Kachemak Bay State Park

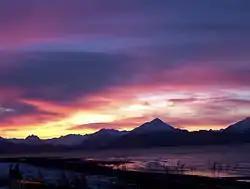
Kachemak Bay at sunrise

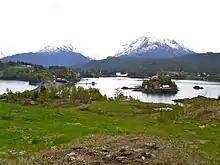
Halibut Cove is one of the main access points to the park.

Kachemak Bay State Park and Kachemak Bay State Wilderness Park is a park in and around Kachemak Bay, Alaska, United States. Kachemak Bay State Park was the first legislatively designated state park in the Alaska State Parks system. Kachemak Bay State Wilderness Park is the state's only legislatively designated wilderness park. No road accesses most areas of the park; visitors normally fly in or travel by boat from Homer.